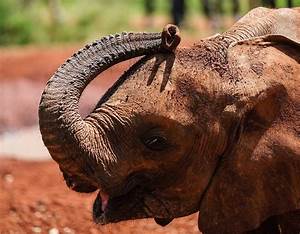
Label: elefante